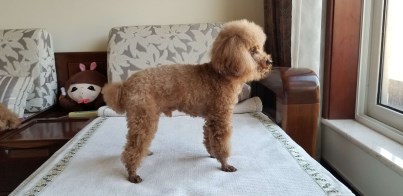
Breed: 7449-n000128-teddy